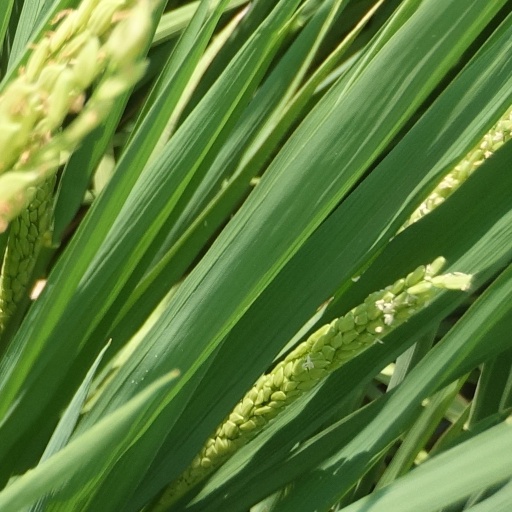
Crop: rice